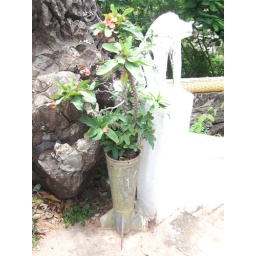
Ironic pot plant in Buddha temple